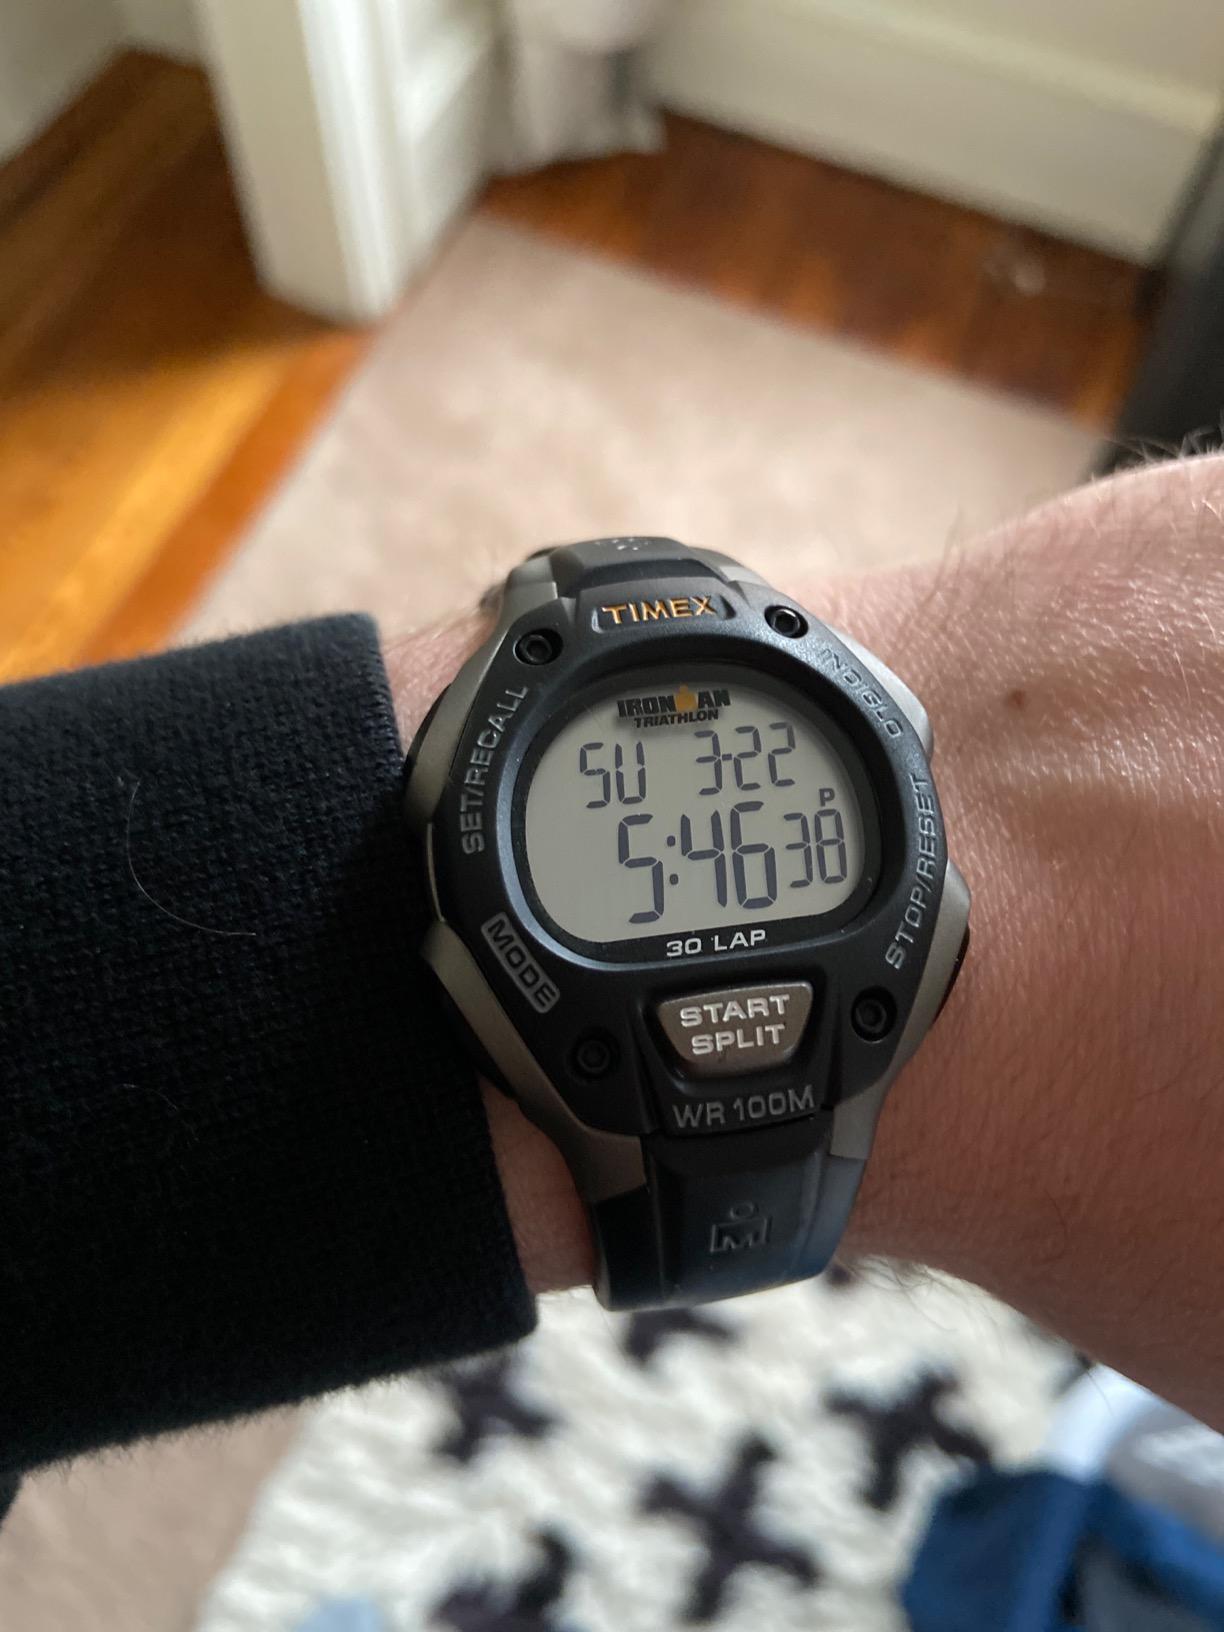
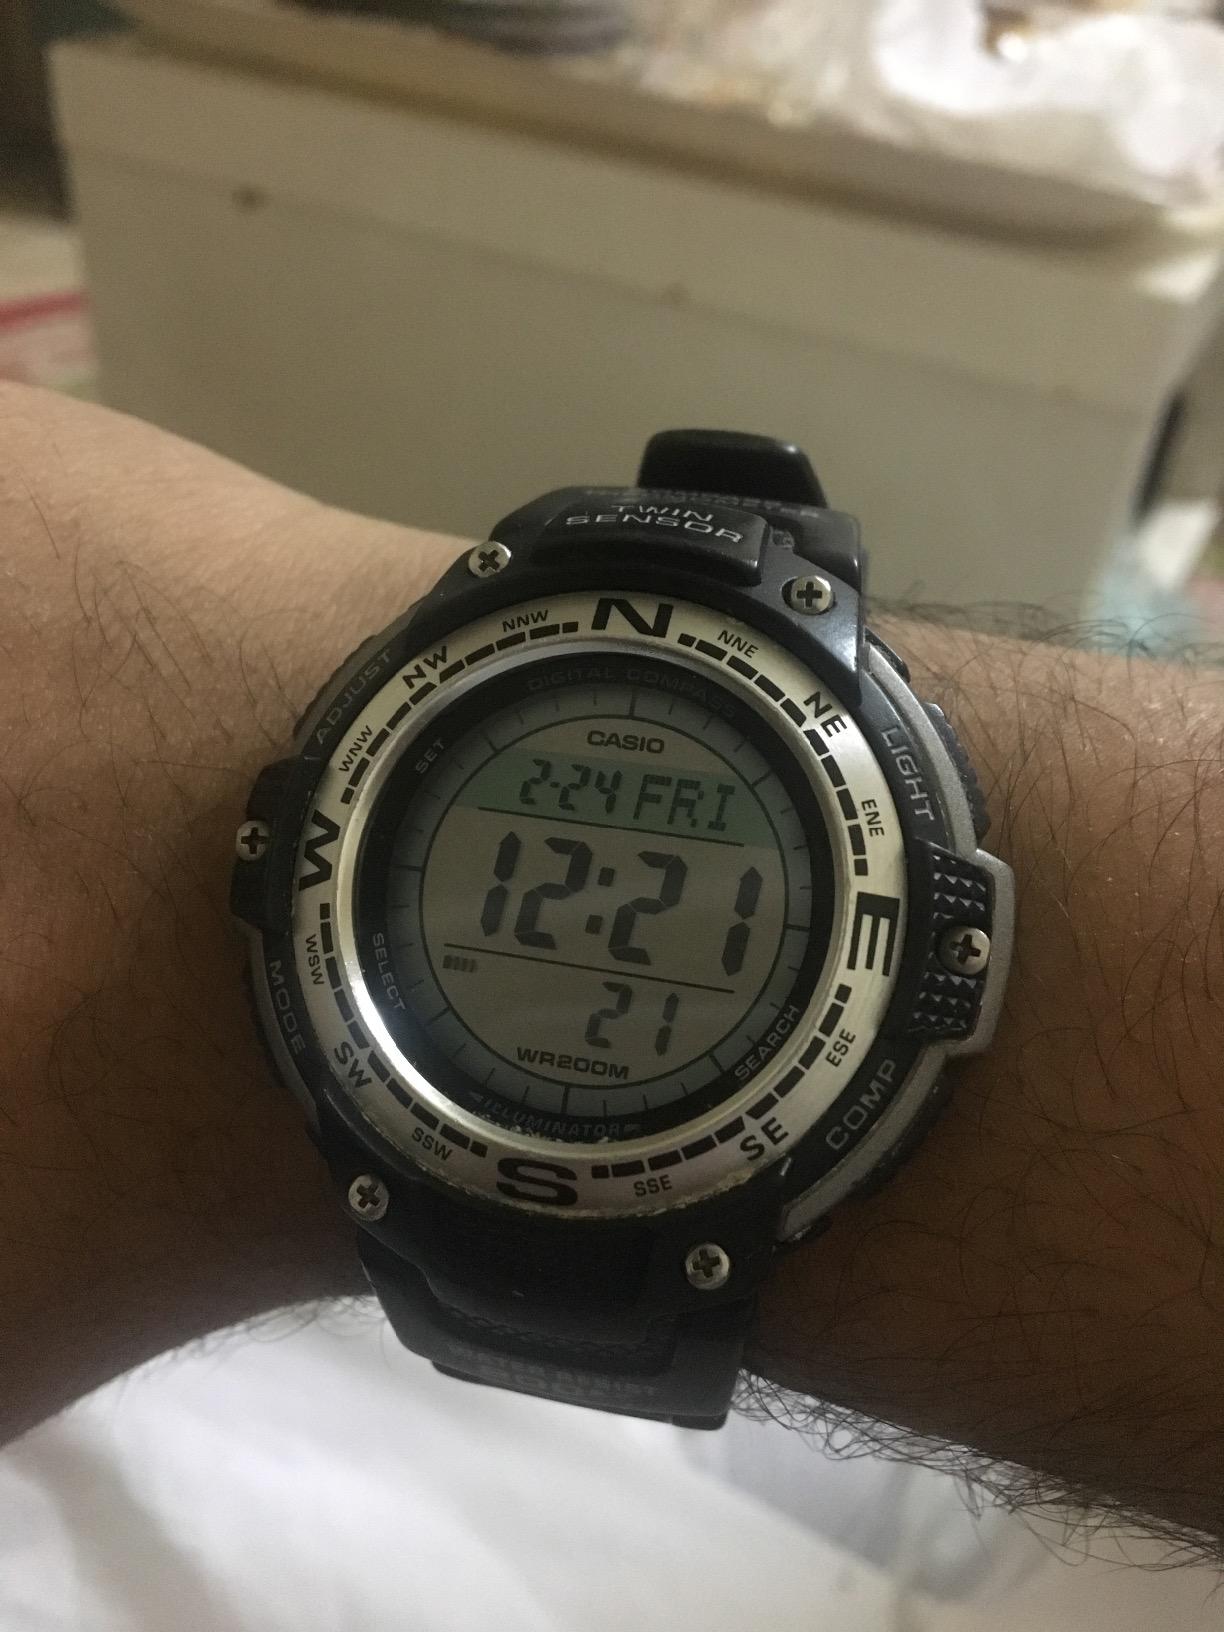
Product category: accessories_watch
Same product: no